Deforestation in British Columbia

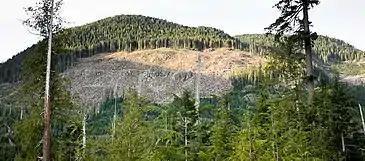
Clear cut in the Gordon River Valley near Port Renfrew, BC.

British Columbia is one of the world's largest exporters of wood fibre. In 2015 it was reported that British Columbia forestry supports 145,800 jobs and 7000 businesses, with an annual revenue of 15.7 billion dollars. Nationally, Canada's deforestation can be attributed to urban development of transportation corridors and recreation (19%), hydroelectric development (10%), the forestry sector (10%), and other natural resource extraction industries (8%). British Columbia enforces a cap on the allowable annual cut by setting the maximum amount of timber allowed to be harvested by each company. In the province, 8.1% of British Columbia is protected from harvesting, these are known as protected areas.